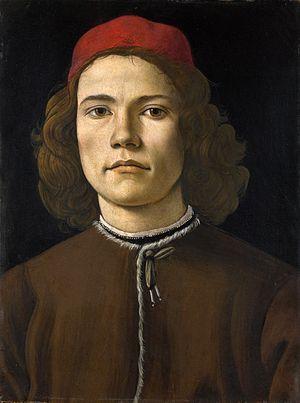
Marcel Brion est un romancier, essayiste, critique littéraire et historien de l'art français. Spécialiste de la Renaissance italienne et de l'Allemagne romantique, il est élu à l'Académie française en 1964.